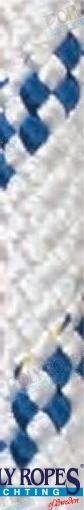
POLY-BRAID-32 18MM. BLUE (110 M) 2206812118
Description pending The references that are listed here are trademarks that apply to the respective trademark owners. The references are used only for a reference purpose. Our product is compatible with these reference numbers. Please note that our product is an aftermarket product (non-OEM), unless otherwise stated. ESTIMATED DELIVERY TIME
Brand: Poseidon Marine
Category: Vehicles & Parts > Vehicle Parts & Accessories > Watercraft Parts & Accessories > Docking & Anchoring > Anchor Chains